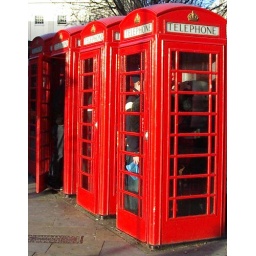
The red telephone box, designed by Sir Giles Gilbert Scott